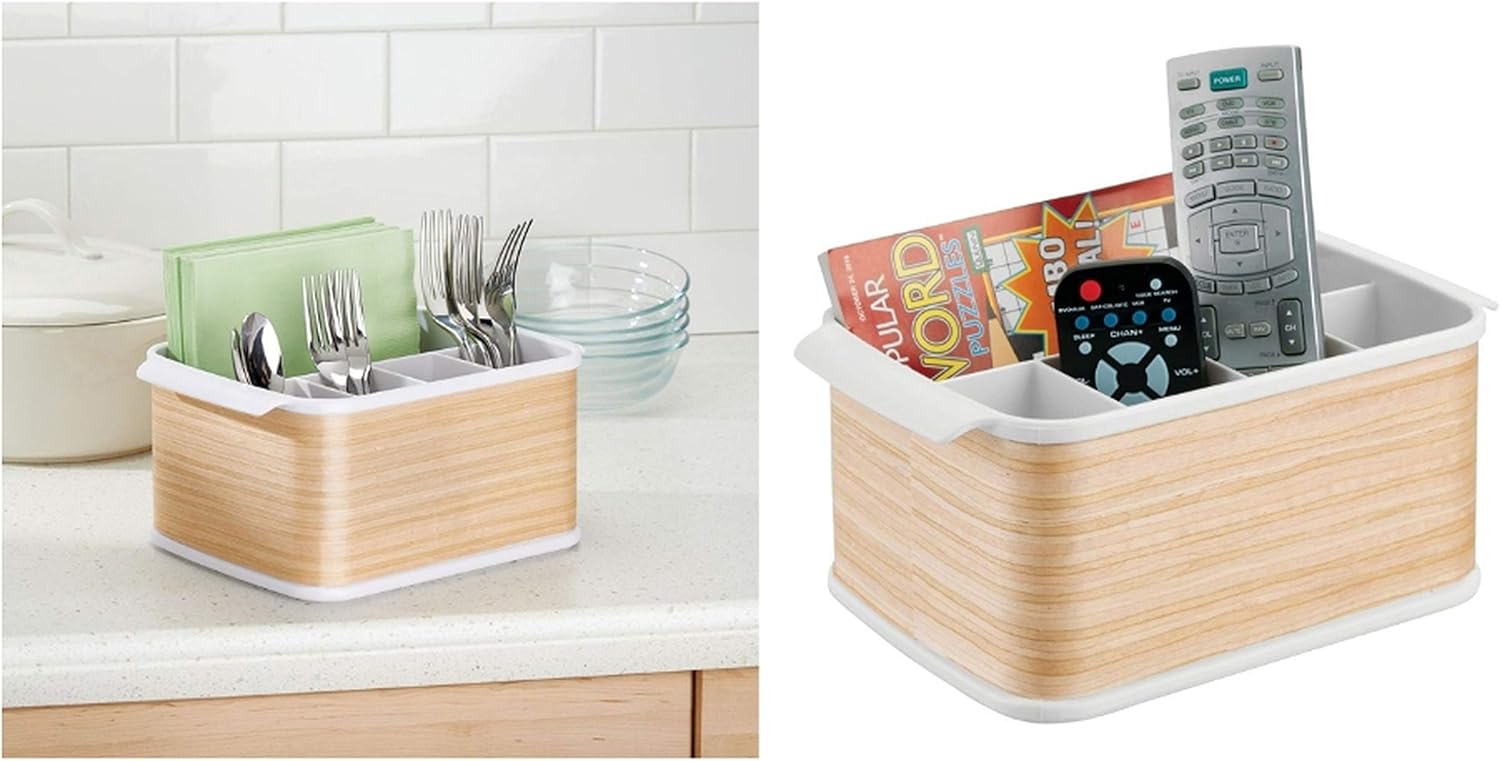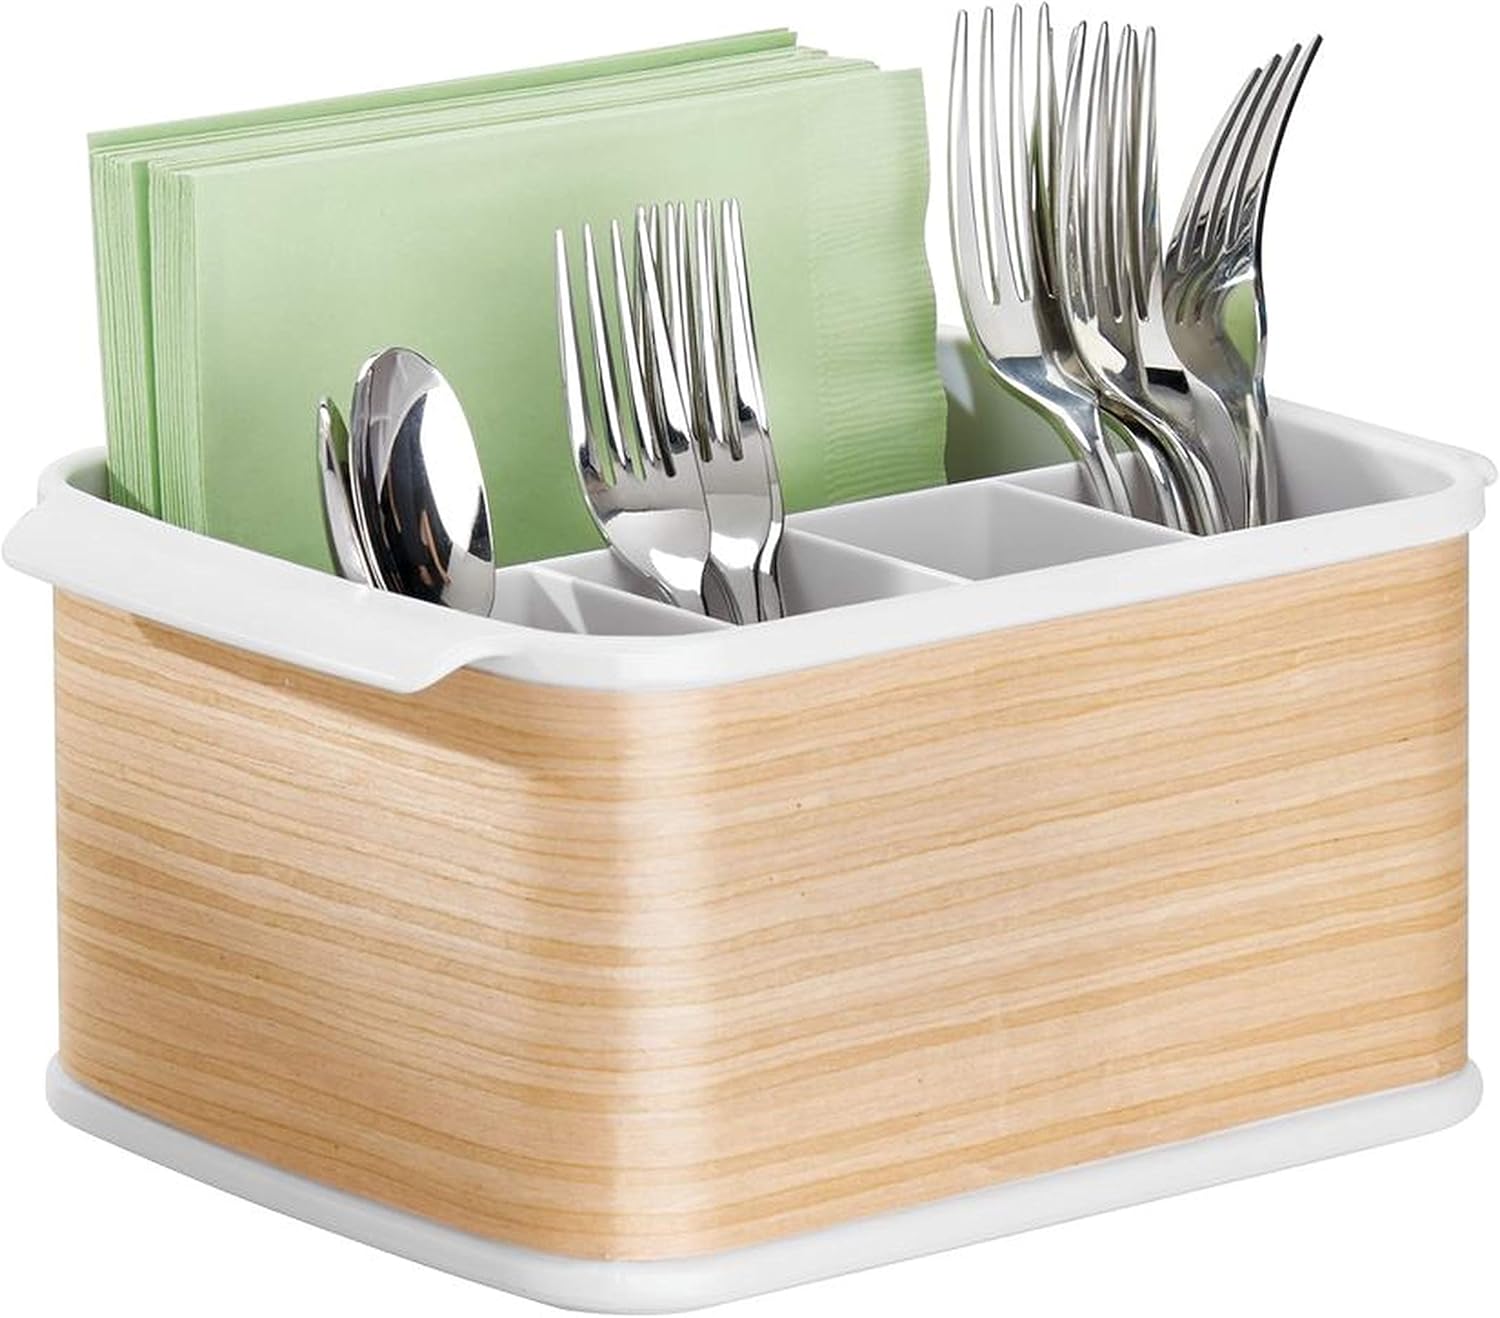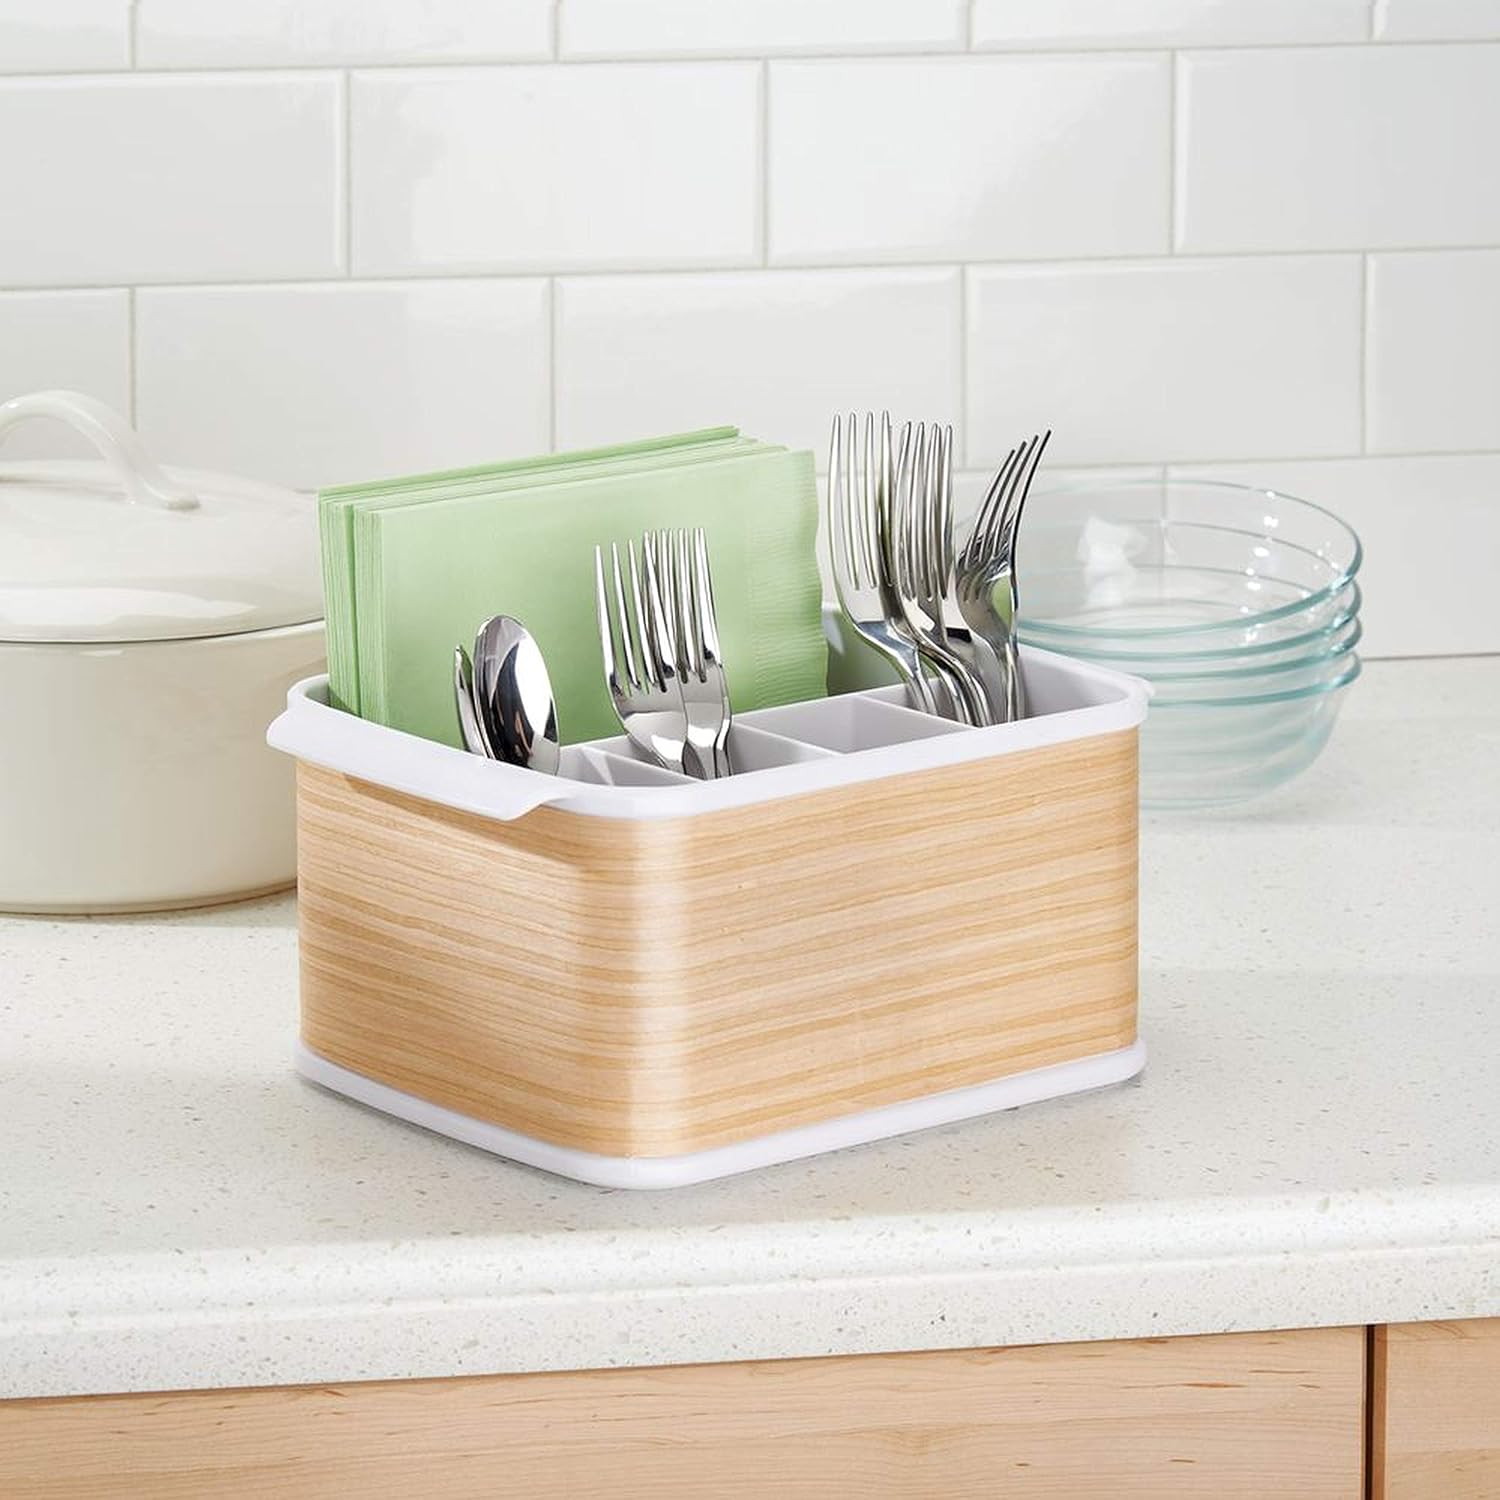
InterDesign RealWood Cutlery Caddy Organizer for Silverware, Flatware, Kitchen Utensils - White/Light Wood Finish
Category: Amazon Home
The InterDesign RealWood Kitchen Accessory collection features essential kitchen designs and real wood details. Accent your home décor and bathroom atmosphere with the RealWood Kitchen Accessory collection.
Features: Cutlery caddy with 5 storage compartments and built-in handles. Ideal for kitchen tables, picnics, holiday events or everyday use | Organizes forks, spoons, knives, napkins, straws and other serving utensils | Made of durable plastic with RealWood veneer accent in light finish | Made with renewable natural wood, RealWood is treated to help protect it from moisture, mold, mildew and staining | 10" x 6.5" x 4.5"